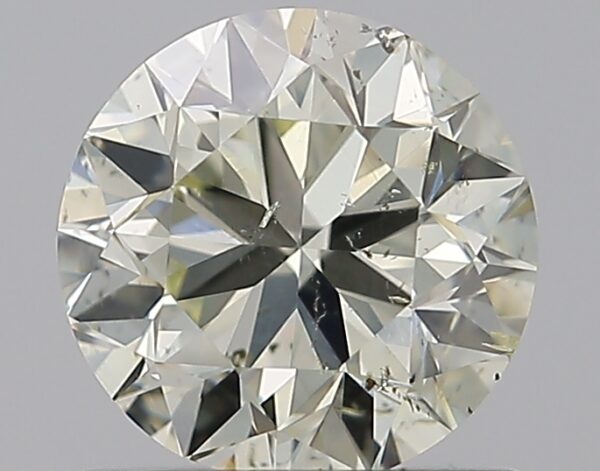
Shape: round
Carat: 1.01
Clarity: SI2
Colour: N
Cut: VG
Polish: EX
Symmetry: VG
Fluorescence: M
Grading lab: GIA
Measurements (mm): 6.24 x 6.31 x 4.01